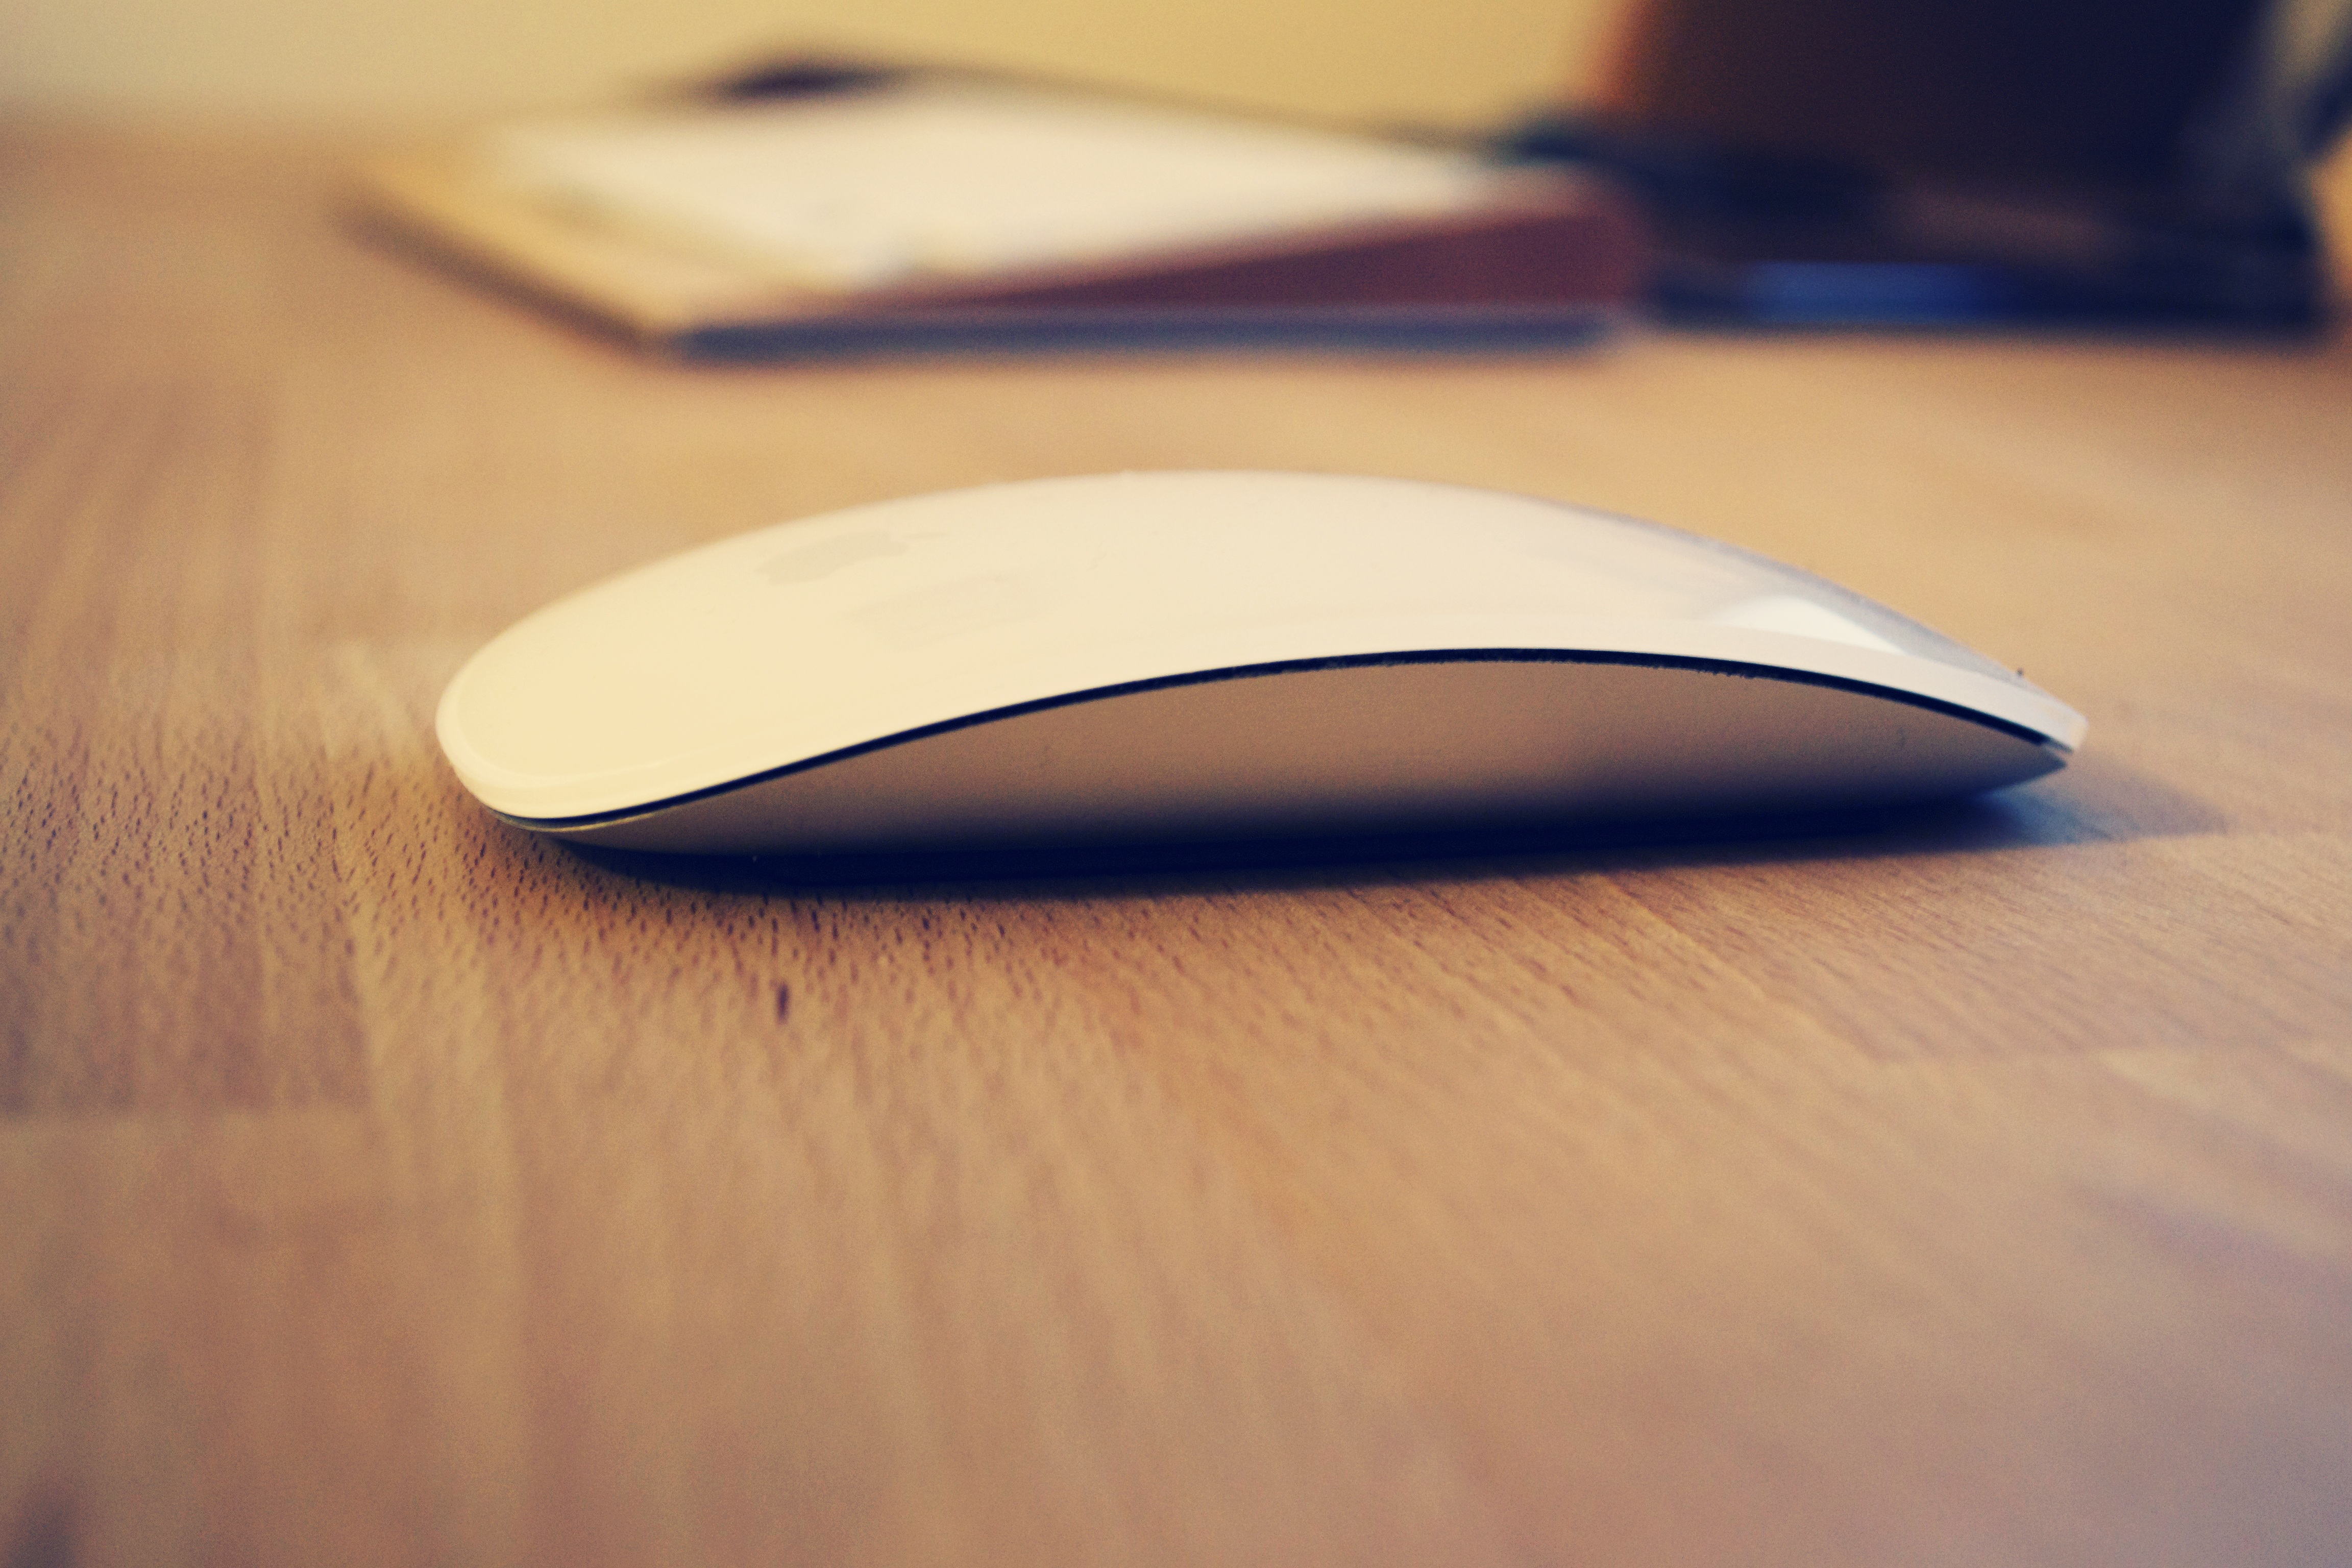
writing, book, coffee, wing, light, blur, abstract, wood, technology, vintage, mouse, home, cup, reflection, color, office, paper, lighting, still life, apple inc, page, close up, colour, art, design, flat, infrared, electronic device